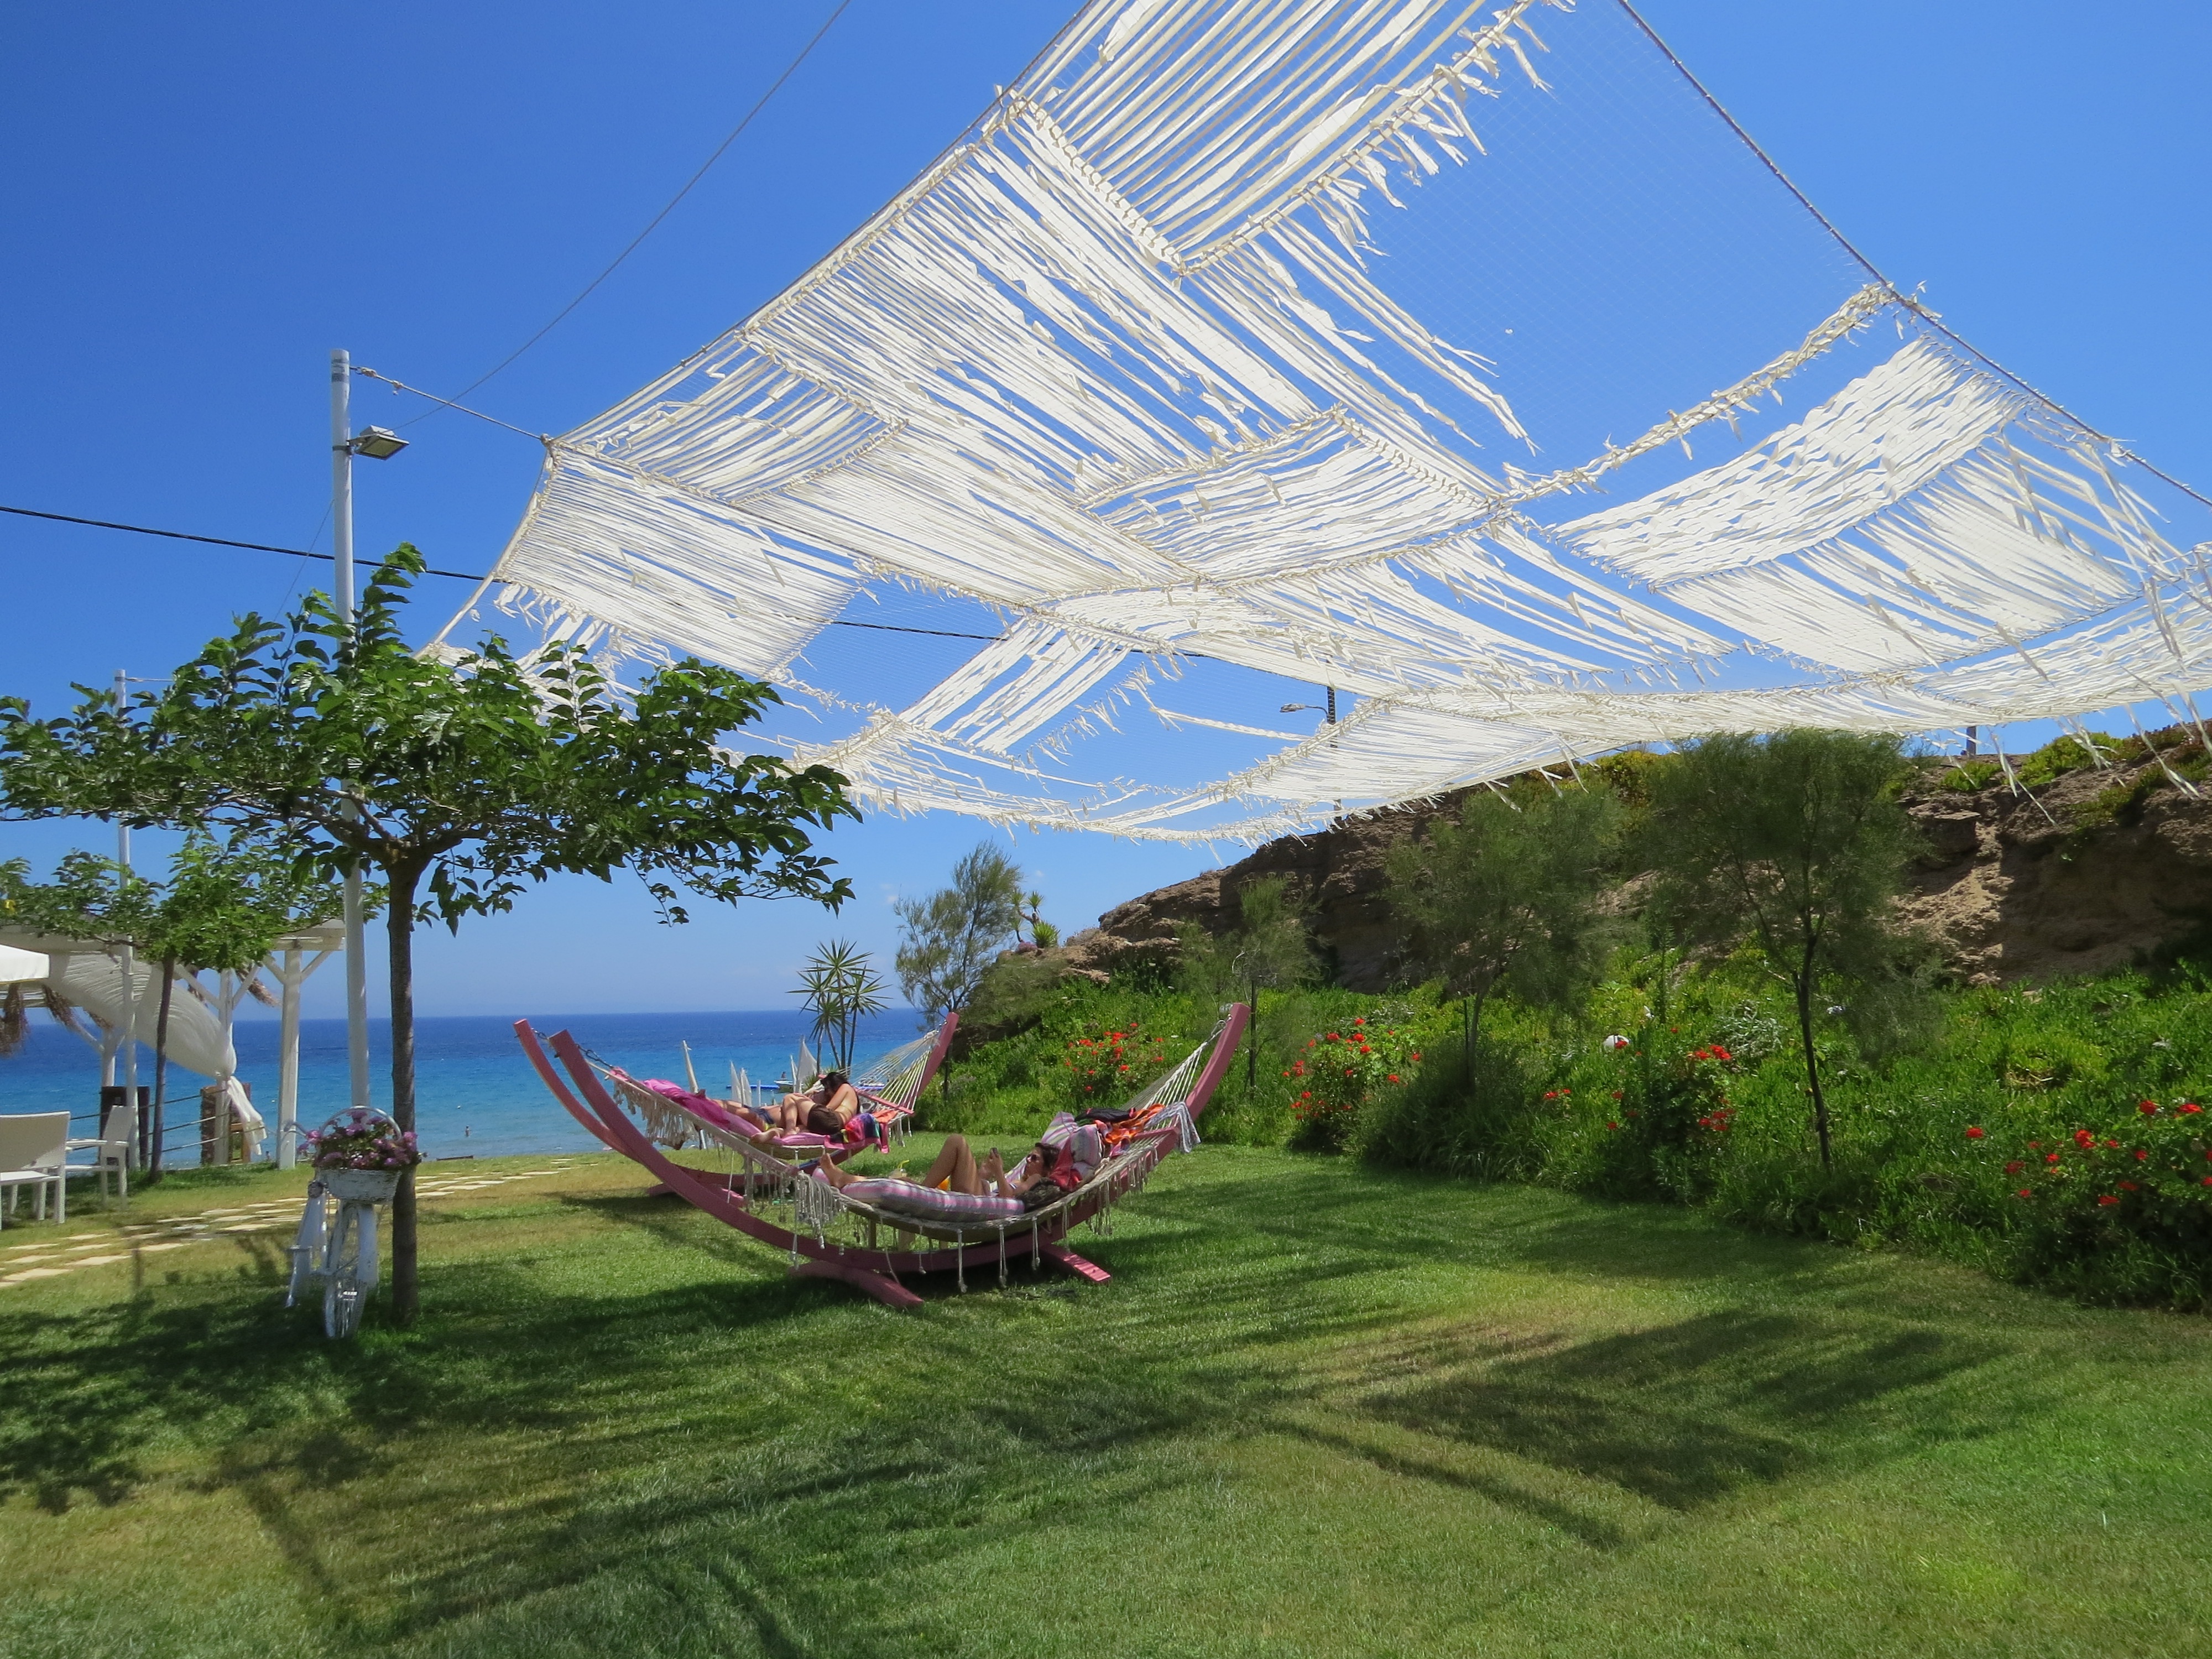
beach, landscape, rest, resort, exposure to the sun, sun loungers